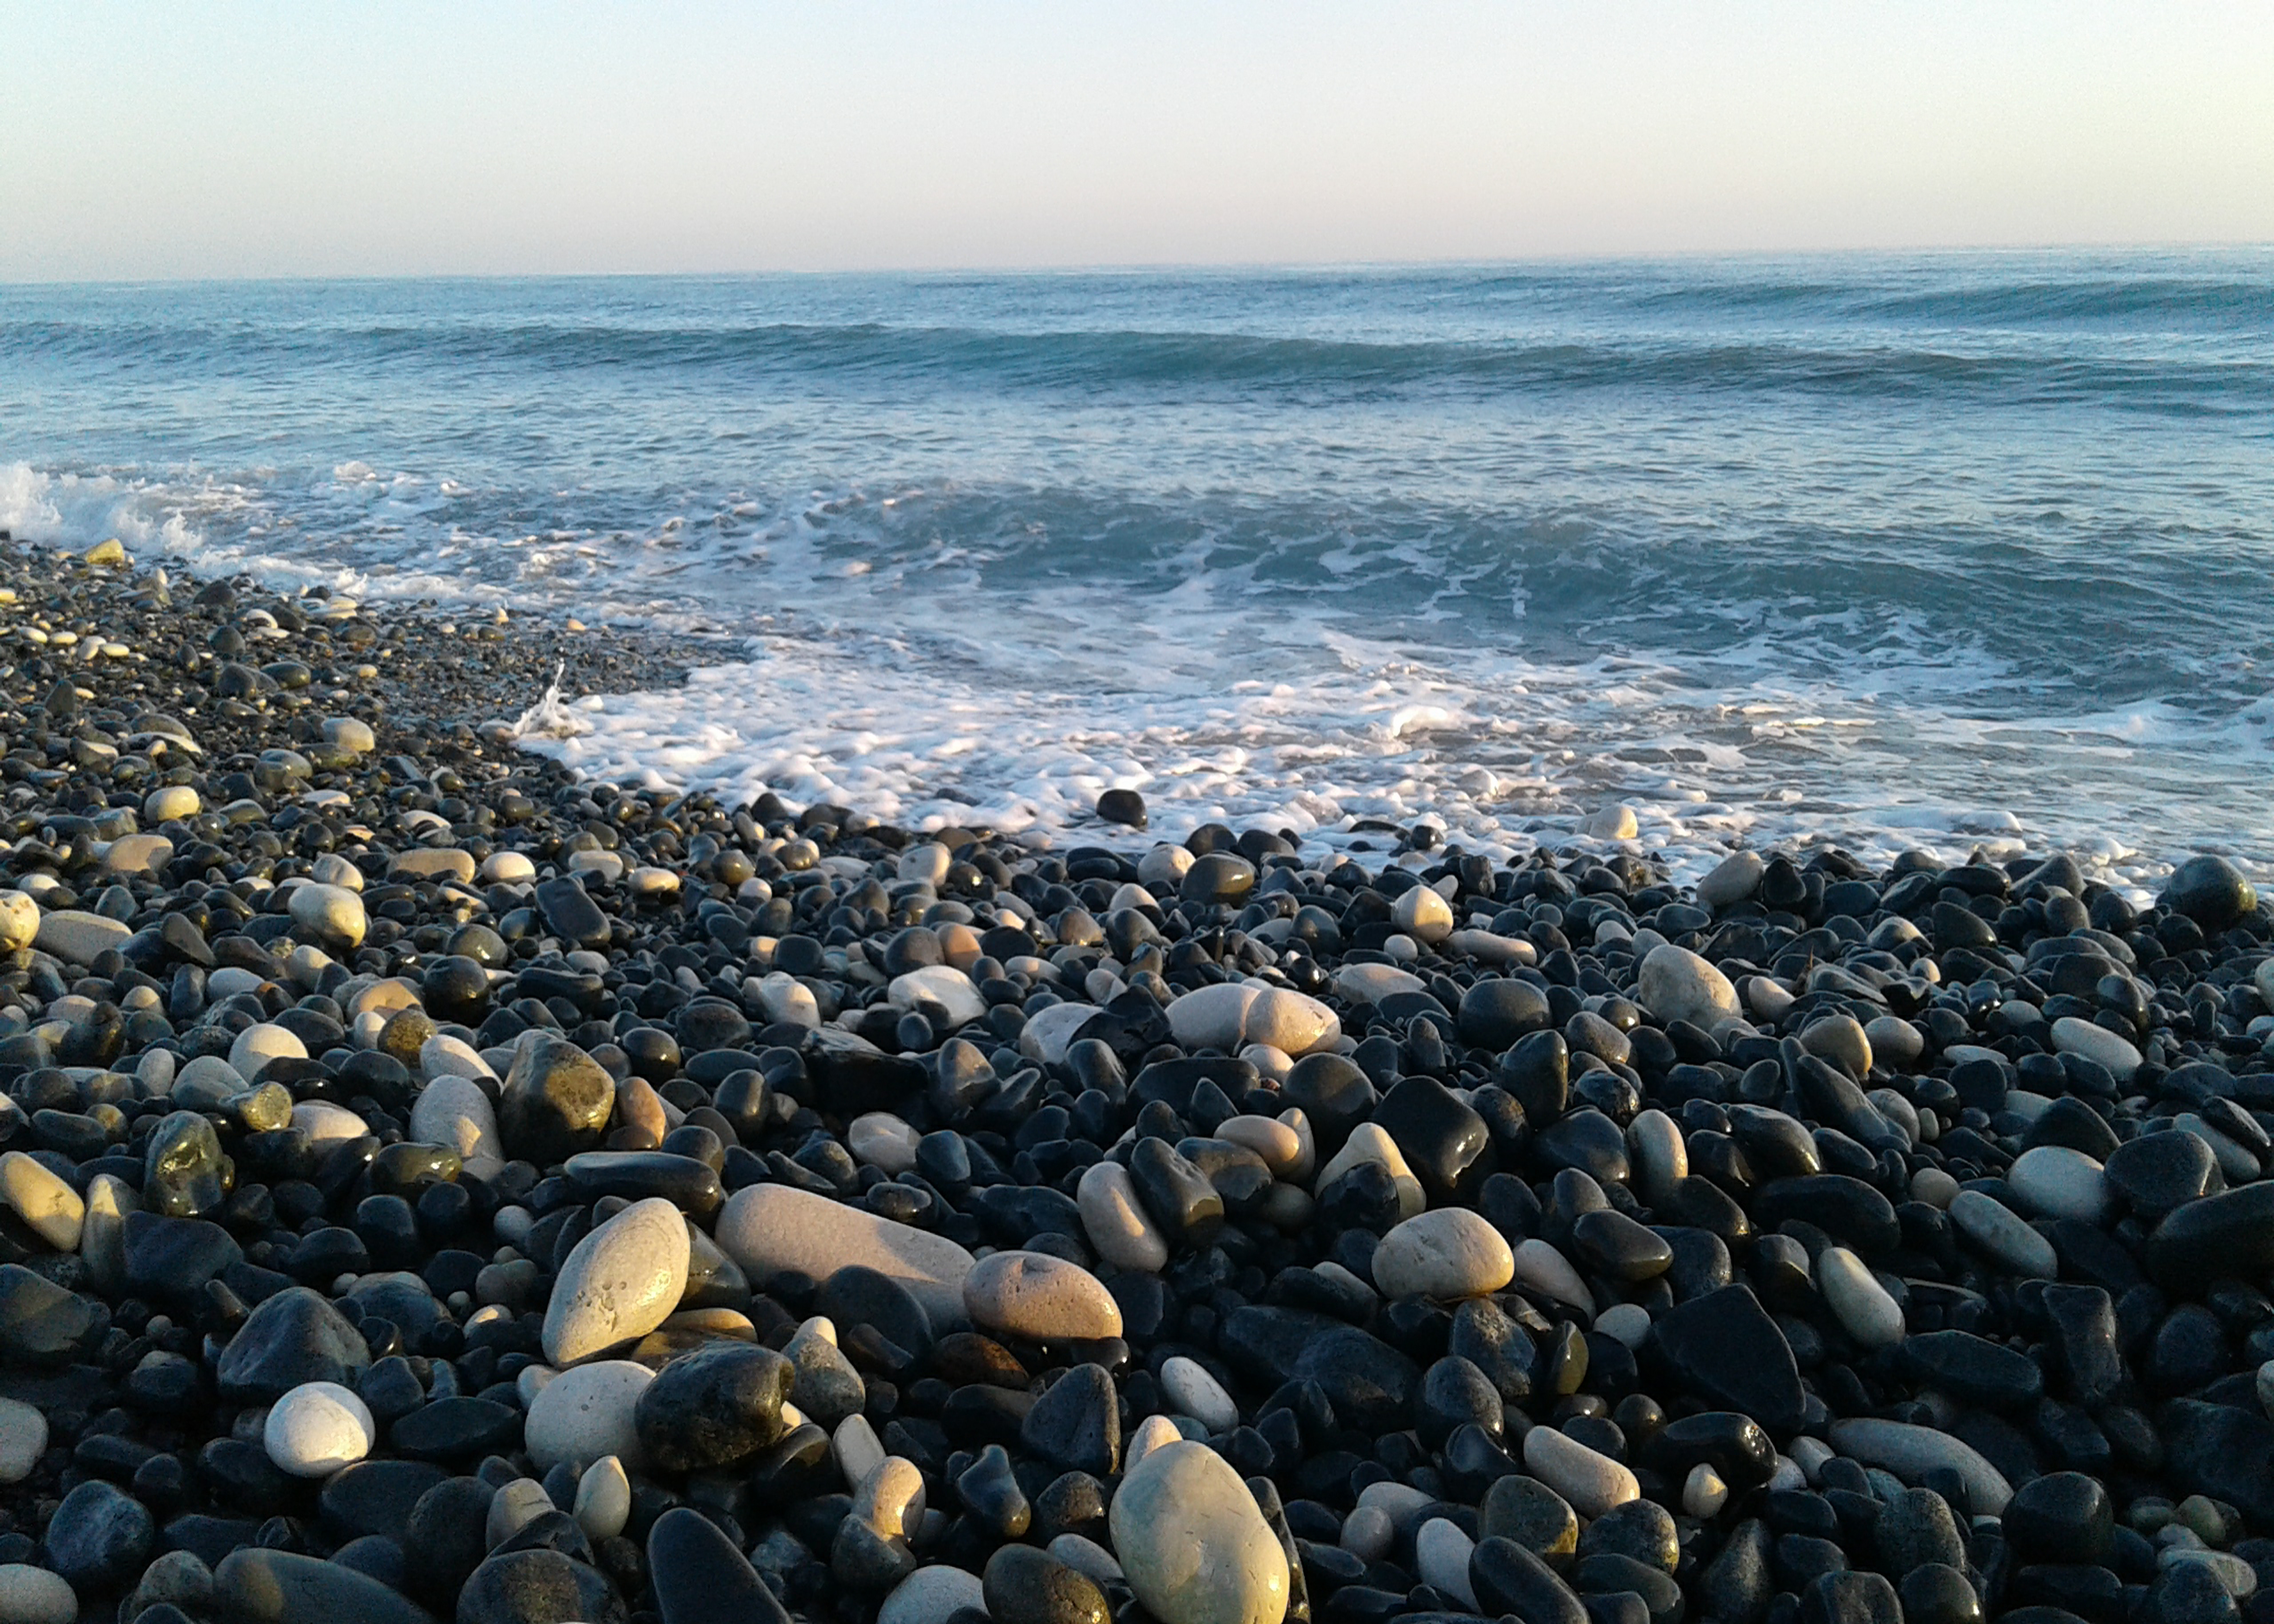
sea, beach, coast, gravel, stony, stones, water, sky, natural landscape, coastal and oceanic landforms, body of water, horizon, wood, wind wave, cloud, calm, landscape, lake, shore, pebble, sand, bedrock, geology, rock, wave, ocean, evening, bay, sound, tide, tropics, inlet, reflection